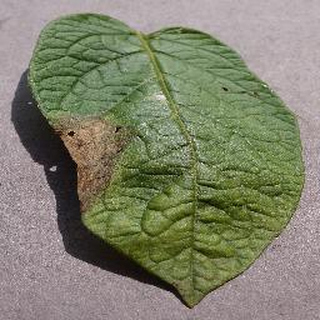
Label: potato_late_blight